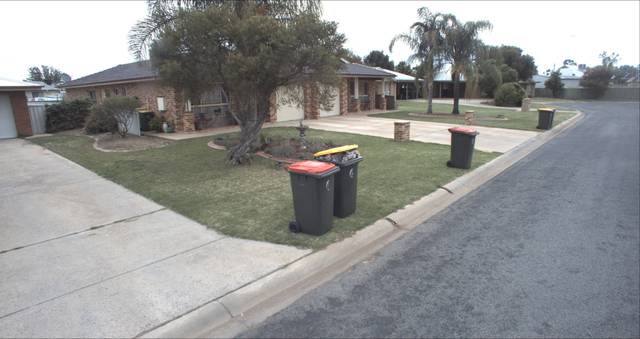
Region: Australia
Coordinates: -34.545, 146.398